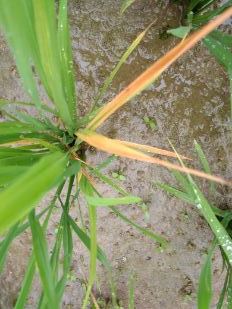
Disease: Tungro